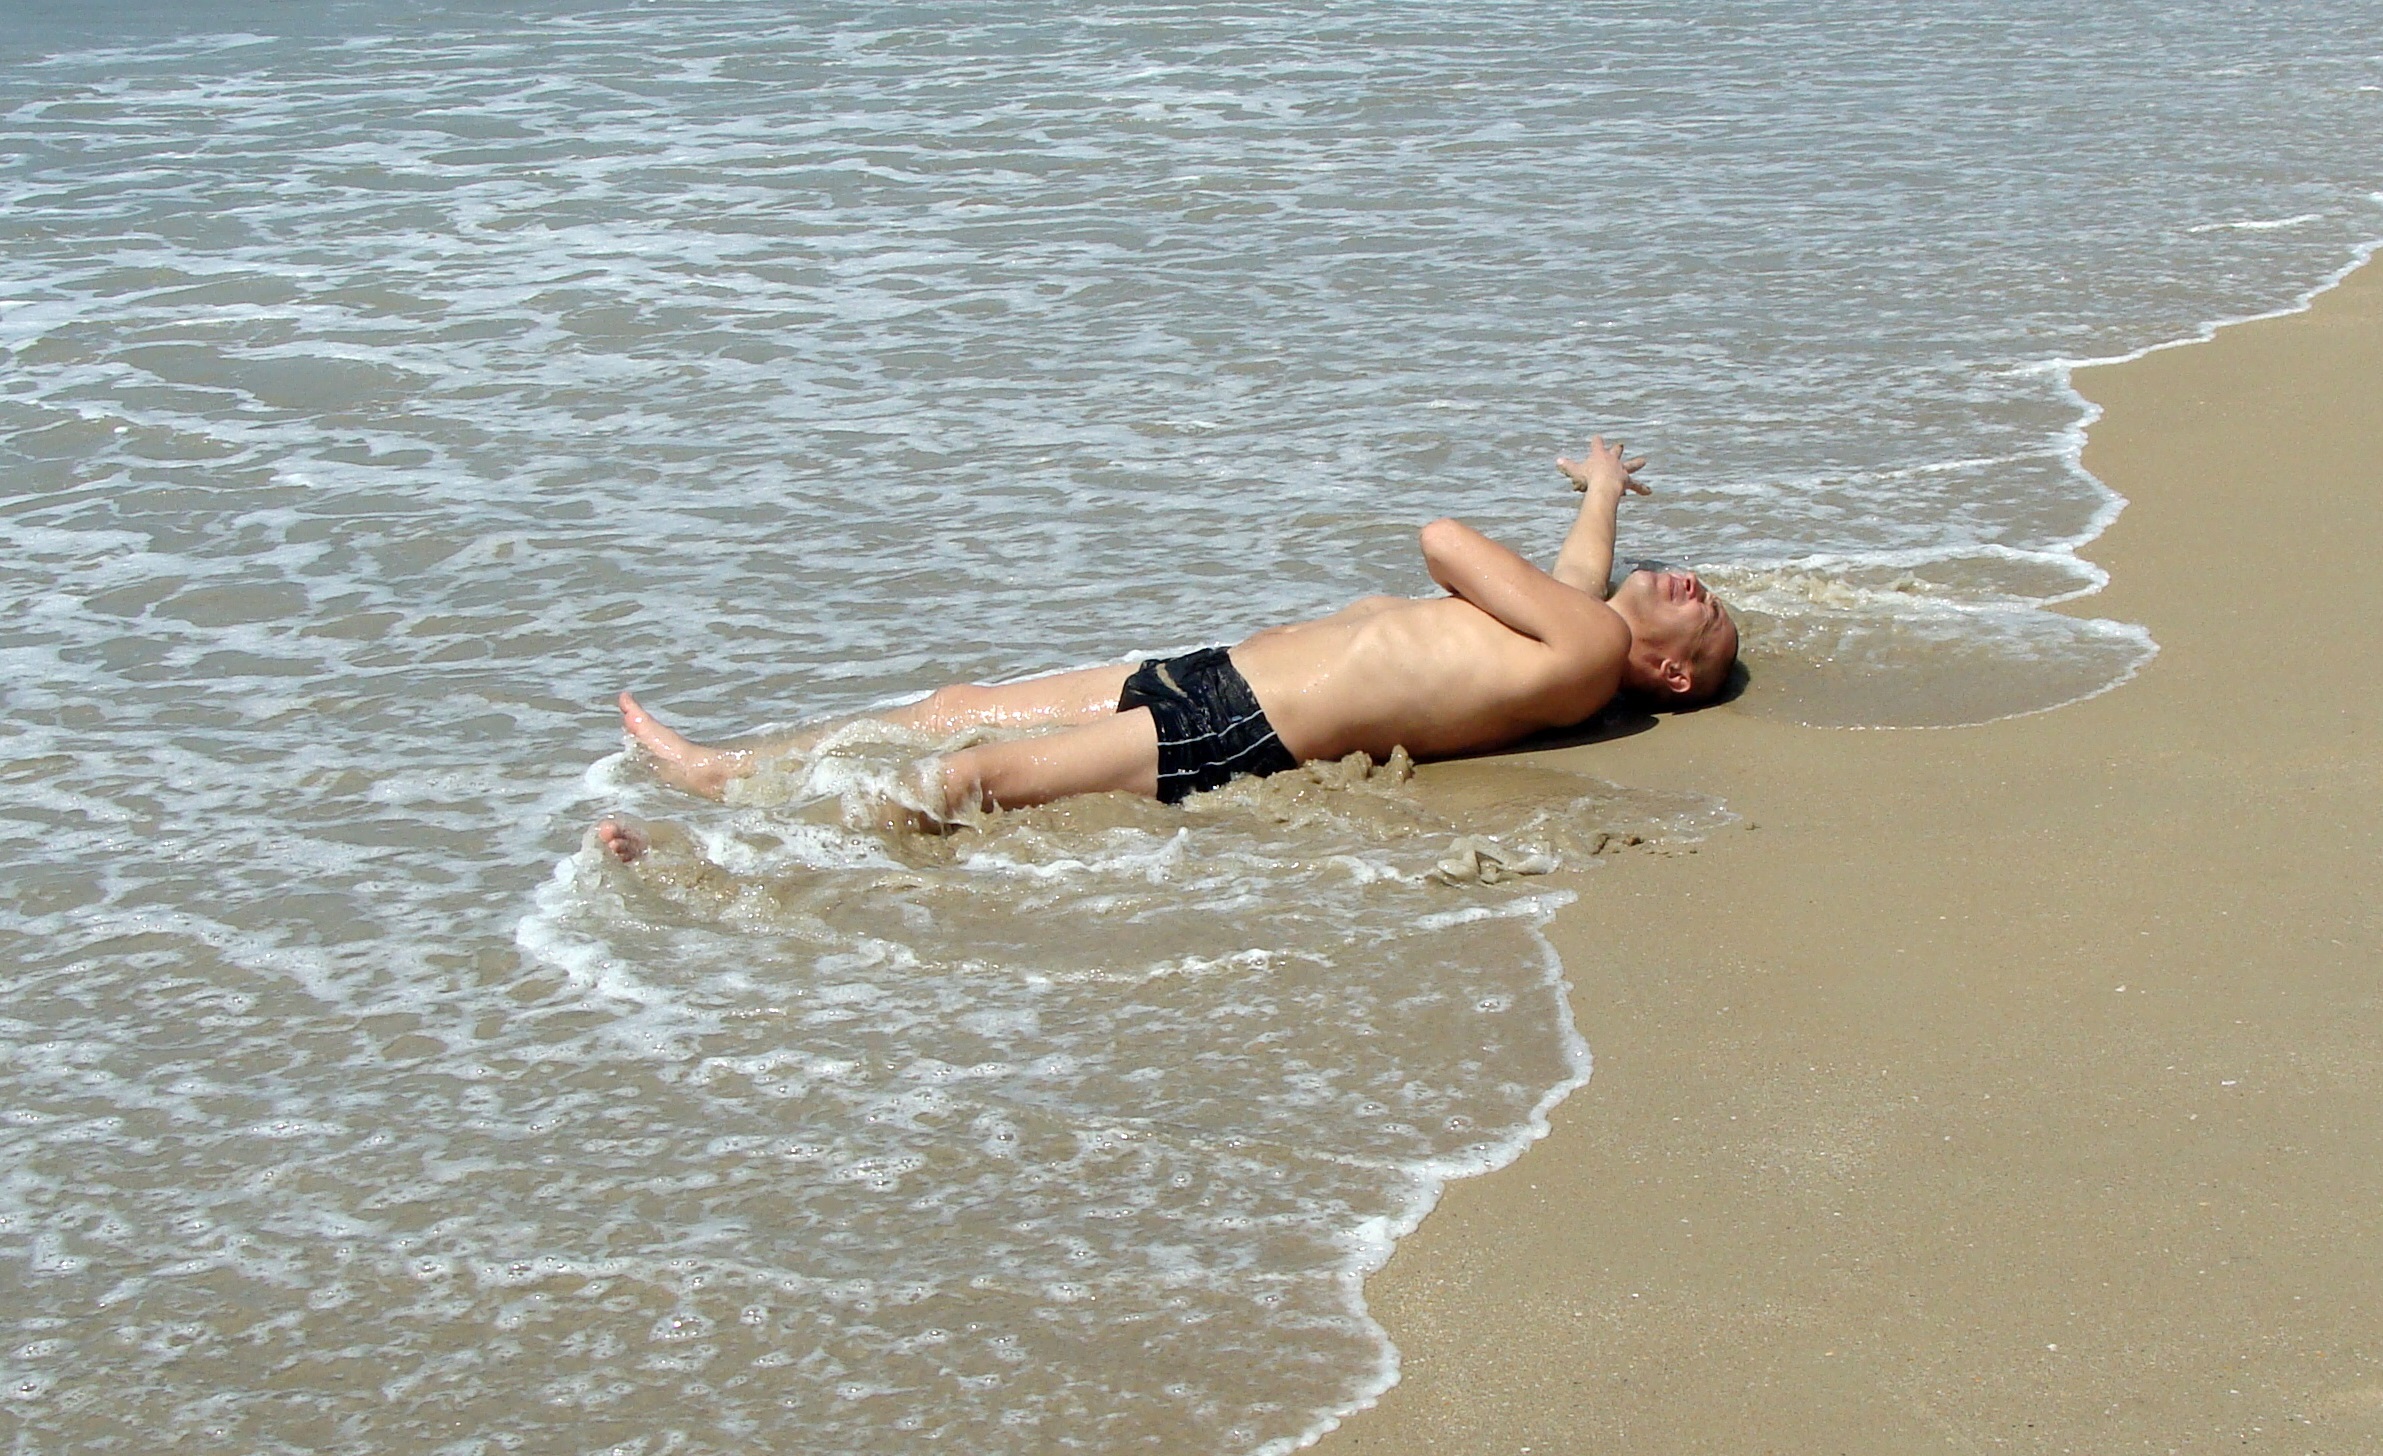
man, beach, sea, water, outdoor, sand, wave, leg, relax, lifestyle, relaxing, waves, relaxation, india, relaxed